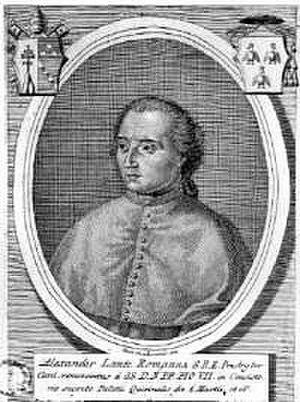
Alessandro Lante Montefeltro della Rovere est un cardinal italien du XIXᵉ siècle.